Threats (film)

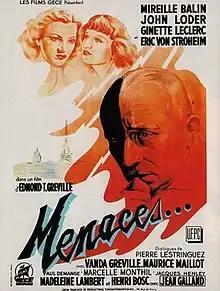

Threats (French: Menaces) is a 1940 French drama film directed by Edmond T. Gréville and starring Mireille Balin, John Loder, Ginette Leclerc and Erich von Stroheim. Gréville began production on the film shortly after the Munich Agreement of September 1938. It was shot at the François 1er Studios in Paris. The film's sets were designed by the art director Lucien Jaquelux.